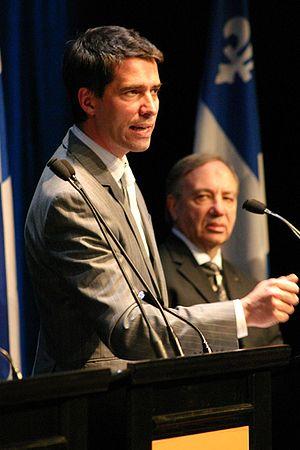
André Boisclair durant un débat pour la course à la chefferie du Parti québécois de 2005. Louis Bernard est en arrière-plan.
La course à la direction du Parti québécois de 2005 s'est tenue du 13 au 15 novembre 2005 afin d'élire le nouveau chef du Parti québécois à la suite de la démission de Bernard Landry.
André Boisclair, M.A.P., M.A.N. est un homme politique québécois, ancien chef du Parti québécois et ancien chef de l'opposition officielle à l'Assemblée nationale du Québec. Il a occupé plusieurs postes de ministres dans les gouvernements de Lucien Bouchard et de Bernard Landry. Le 8 mai 2007, il annonce sa démission comme chef du Parti québécois. Puis, le 15 octobre 2007, il fait connaître son intention de quitter son poste de député. Le 15 novembre 2007, deux ans jour pour jour après avoir été élu à la tête du PQ, cette décision prend effet. À partir de cette date André Boisclair cesse toute activité politique pour se consacrer à l'enseignement et au conseil dans le domaine de la communication.
L'élection générale québécoise de 2007 se tient le 26 mars 2007 et est déclenchée par le premier ministre Jean Charest le 21 février. Le scrutin permet l'élection à l'Assemblée nationale du Québec de 125 députés de la 38ᵉ législature ; il s'agit de la 38ᵉ élection générale dans la province depuis la confédération canadienne de 1867.
La rhétorique politique est l'étude du langage qu'utilisent les personnalités politiques, soit pour débattre entre eux, soit à l'adresse du public.
Pointe-aux-Trembles est une circonscription électorale provinciale du Québec située à l'extrémité nord-est de l'île de Montréal.
Gouin est une circonscription électorale provinciale du Québec située dans l'arrondissement de Rosemont–La Petite-Patrie à Montréal.